Victorious (Wolfmother album)

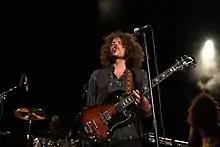
Frontman Andrew Stockdale wrote all of the songs on "Victorious".

Recording for "Victorious" took place at Henson Recording Studios in Hollywood, California, with production led by Brendan O'Brien. Stockdale was crediting for writing all of the material and performing all vocals, guitars and bass, with drum contributions coming from Josh Freese and Joey Waronker. Ian Peres did not perform bass on the album as usual, but did record all keyboard parts. Speaking about the recording process, Stockdale has claimed that the sessions were very quick and simple, with a song completed every day or two between himself, O'Brien and the drummer. The album was reportedly finished within a month and a half.